Caroline Boman Hansen

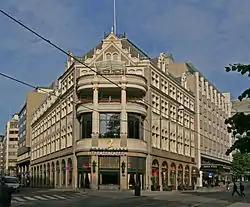
Hotel Continental, Oslo

She was born in Östervåla, Sweden, to Claes Erik Boman and Carin Persdotter. She married waiter, later hotelier, Hans Christian Marinius Hansen (1868–1915) in 1891. Hotel Continental and Theatercaféen in Kristiania (now Oslo) opened during 1900 and were originally owned by the Foss Brewery. Caroline and Christian Hansen took over the lease in 1909 and within three years they purchased the establishment. The hotel's dining place, Theatercaféen, came to be one of the most popular in Kristiania, and a favourite among actors, writers and journalists.